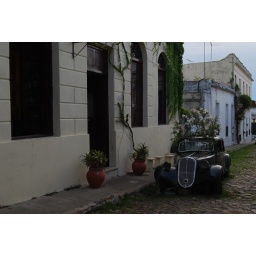
Colonia old Town, tree in car